Dutch people

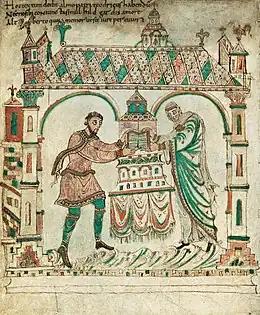
The Egmond Gospels contains the oldest known depiction of Dutch individuals, the count Dirk II of Holland and his wife Hildegard of Flanders.

Linguistically Old Frankish gradually evolved into Old Dutch, which was first attested in the 6th century, whereas religiously the Franks (beginning with the upper class) converted to Christianity from around 500 to 700. On a political level, the Frankish warlords abandoned tribalism and founded a number of kingdoms, eventually culminating in the Frankish Empire of Charlemagne.